Amedeo Modigliani

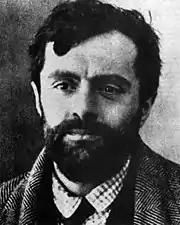
Modigliani in 1919, near the end of his life

He sought the company of artists such as Utrillo and Soutine, seeking acceptance and validation for his work from his colleagues. Modigliani's behavior stood out even in these Bohemian surroundings: he carried on frequent affairs, drank heavily, and used absinthe and hashish. While drunk, he would sometimes strip himself naked at social gatherings. He died in Paris, aged 35. He became the epitome of the tragic artist, creating a posthumous legend almost as well known as that of Vincent van Gogh.